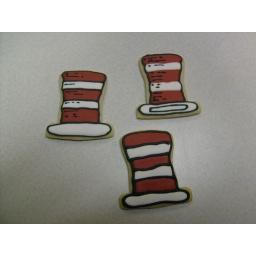
cat in the hat cookies